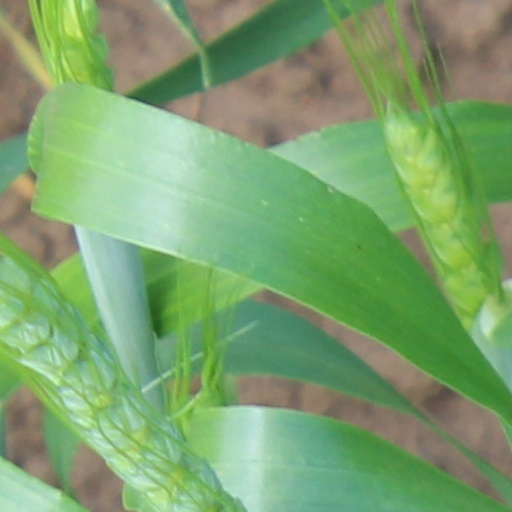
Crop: wheat